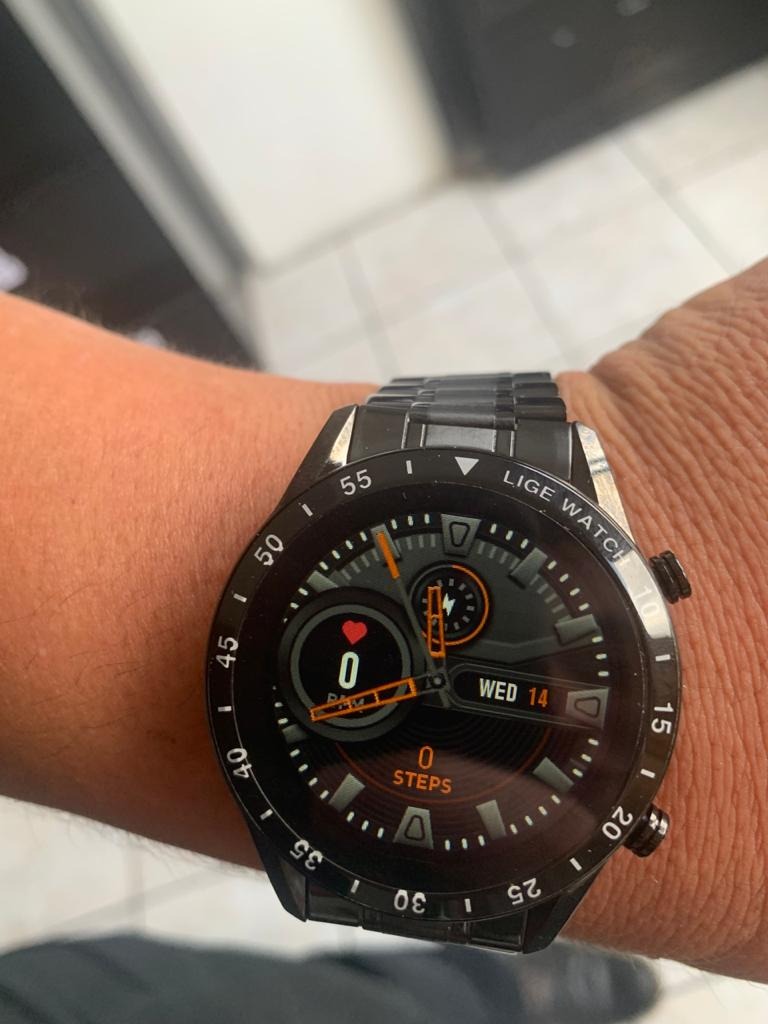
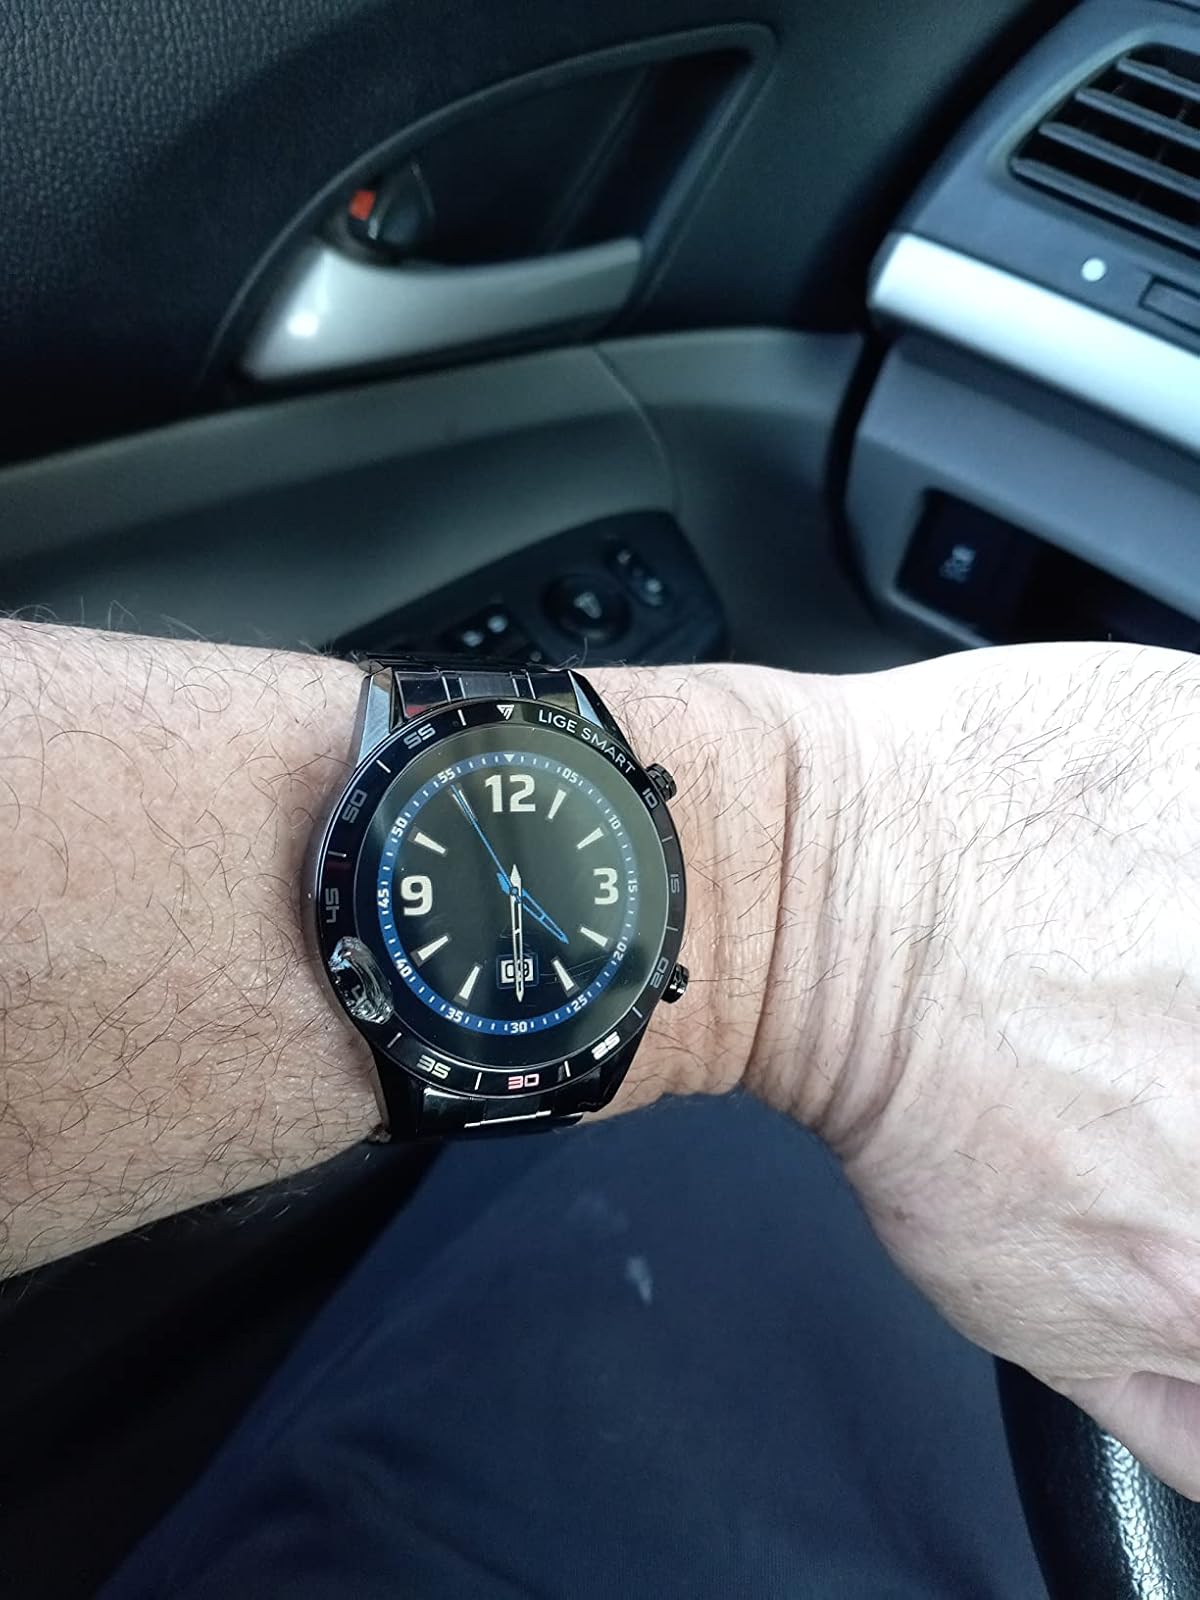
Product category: smartwatch
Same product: yes